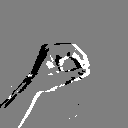
ASL letter: o